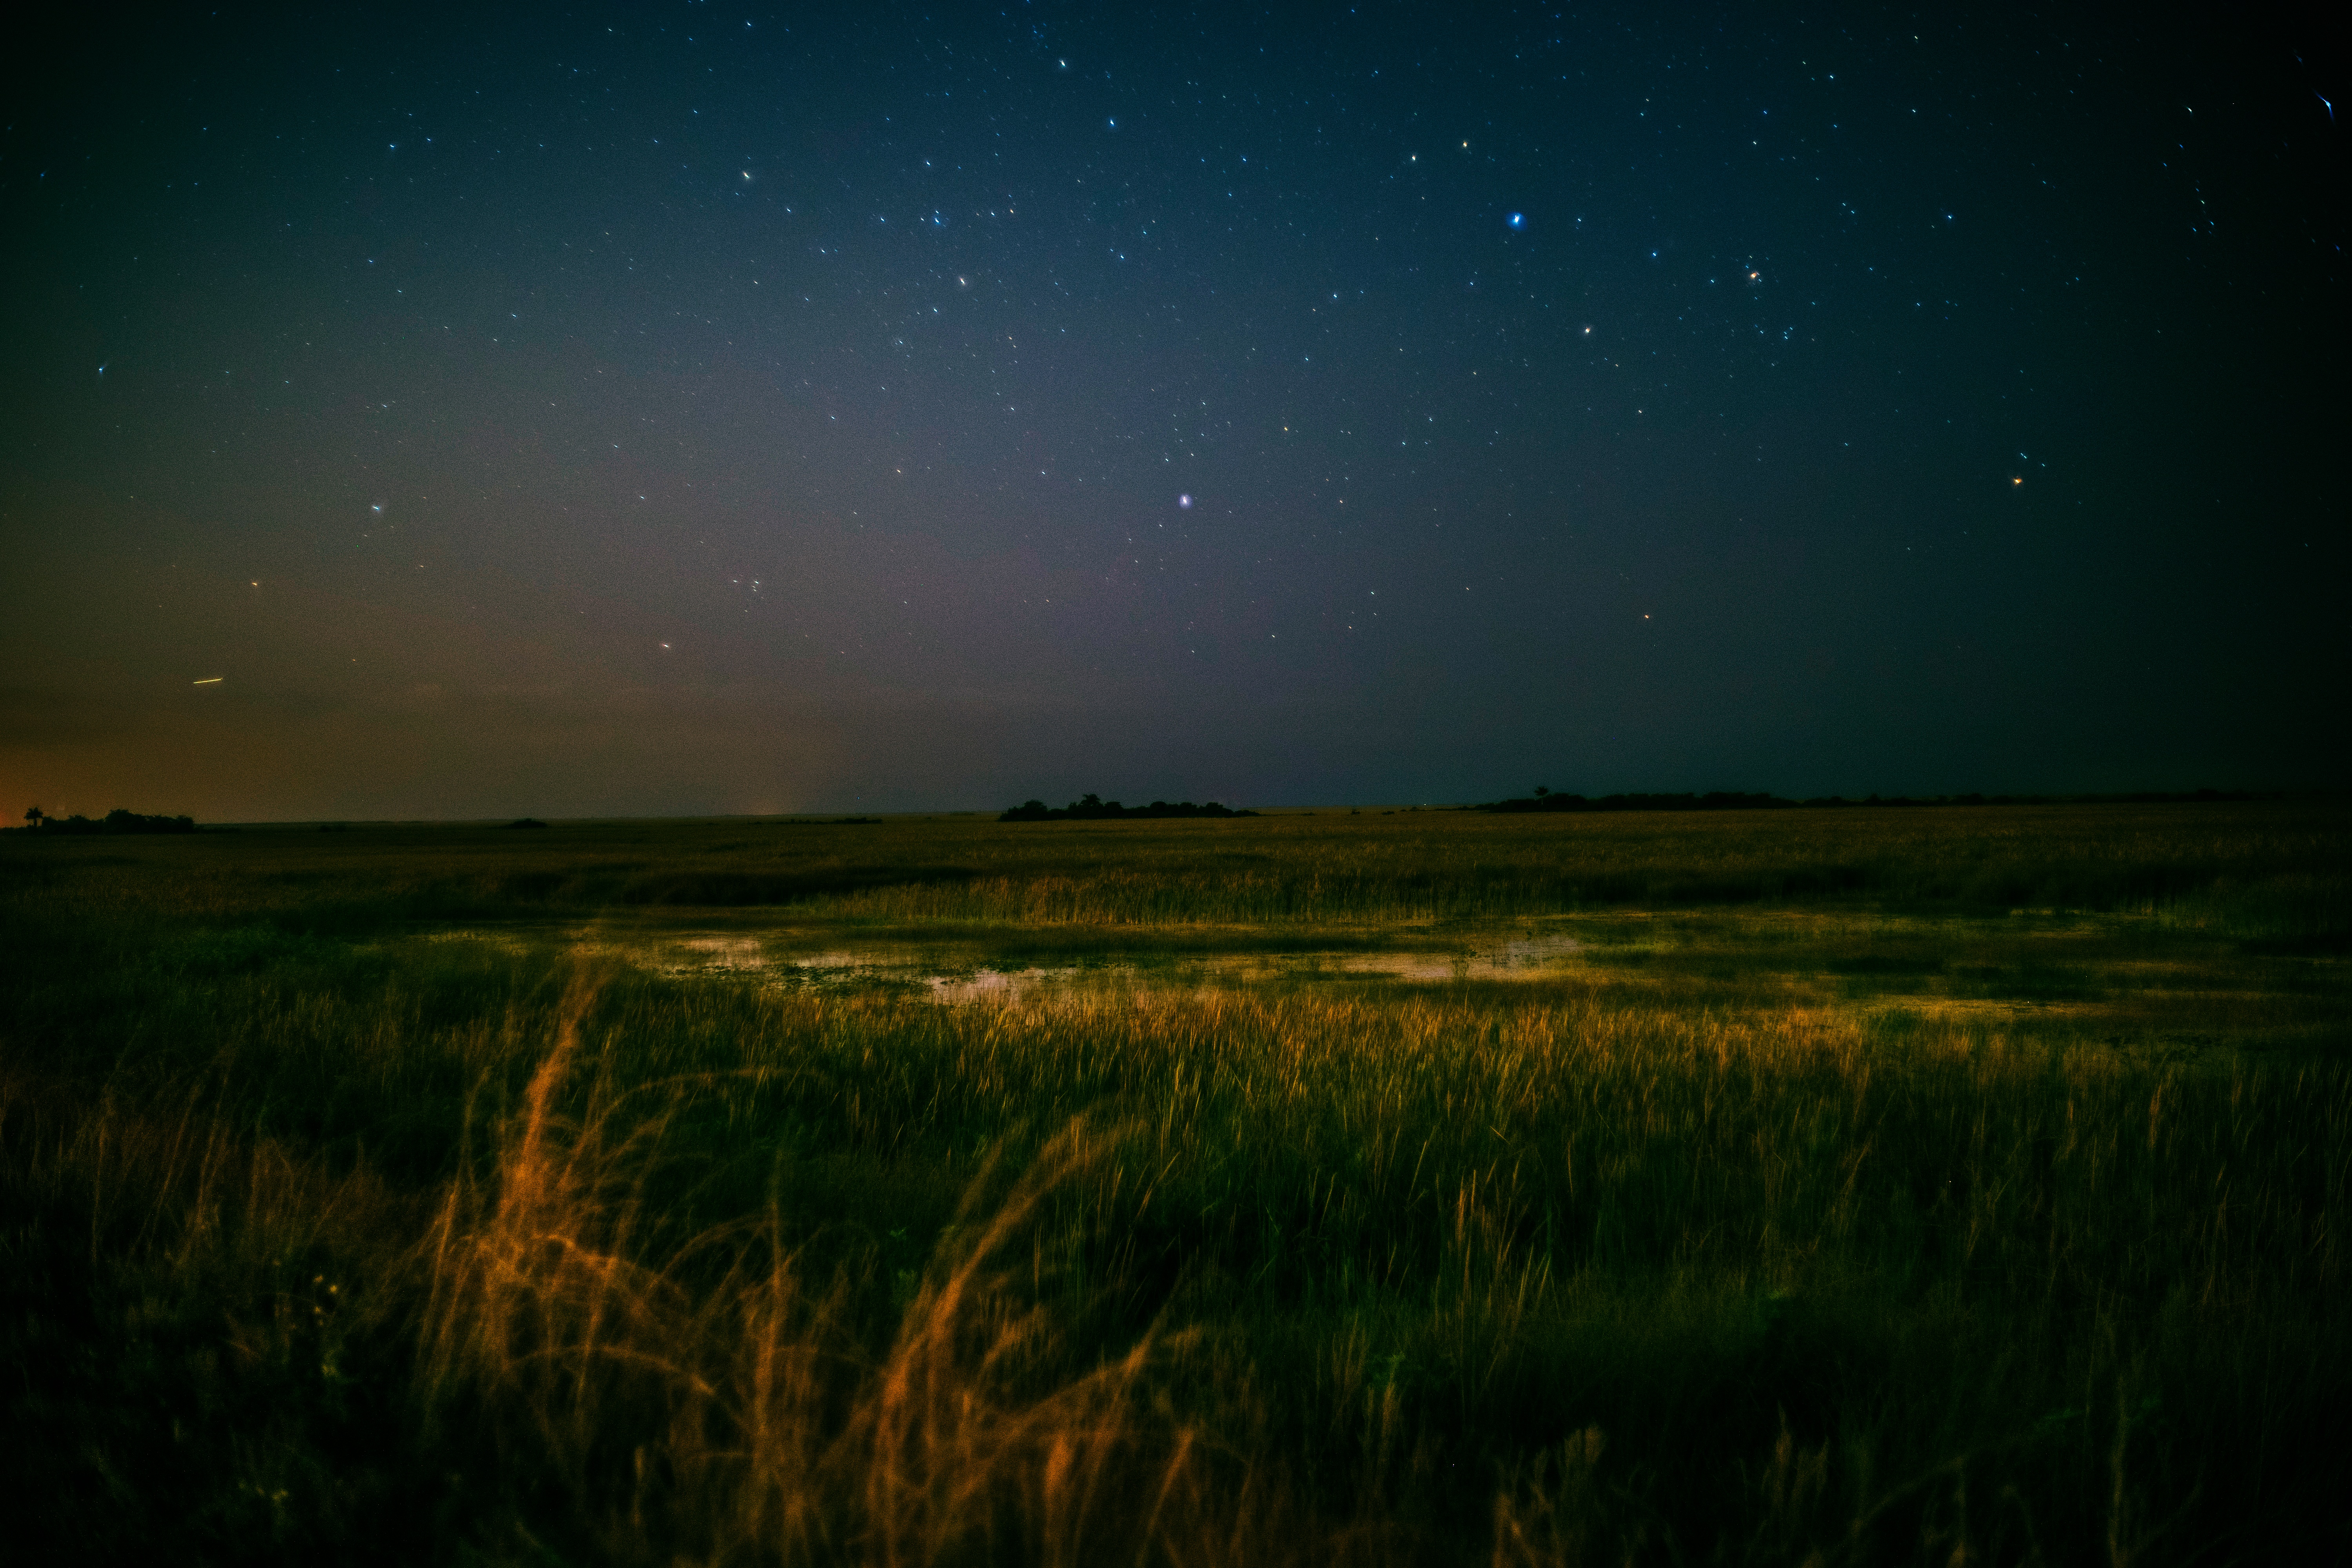
horizon, sky, night, prairie, atmosphere, aurora, astronomical object